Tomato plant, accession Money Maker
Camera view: vertical (180 deg); turntable rotation: 330 degrees
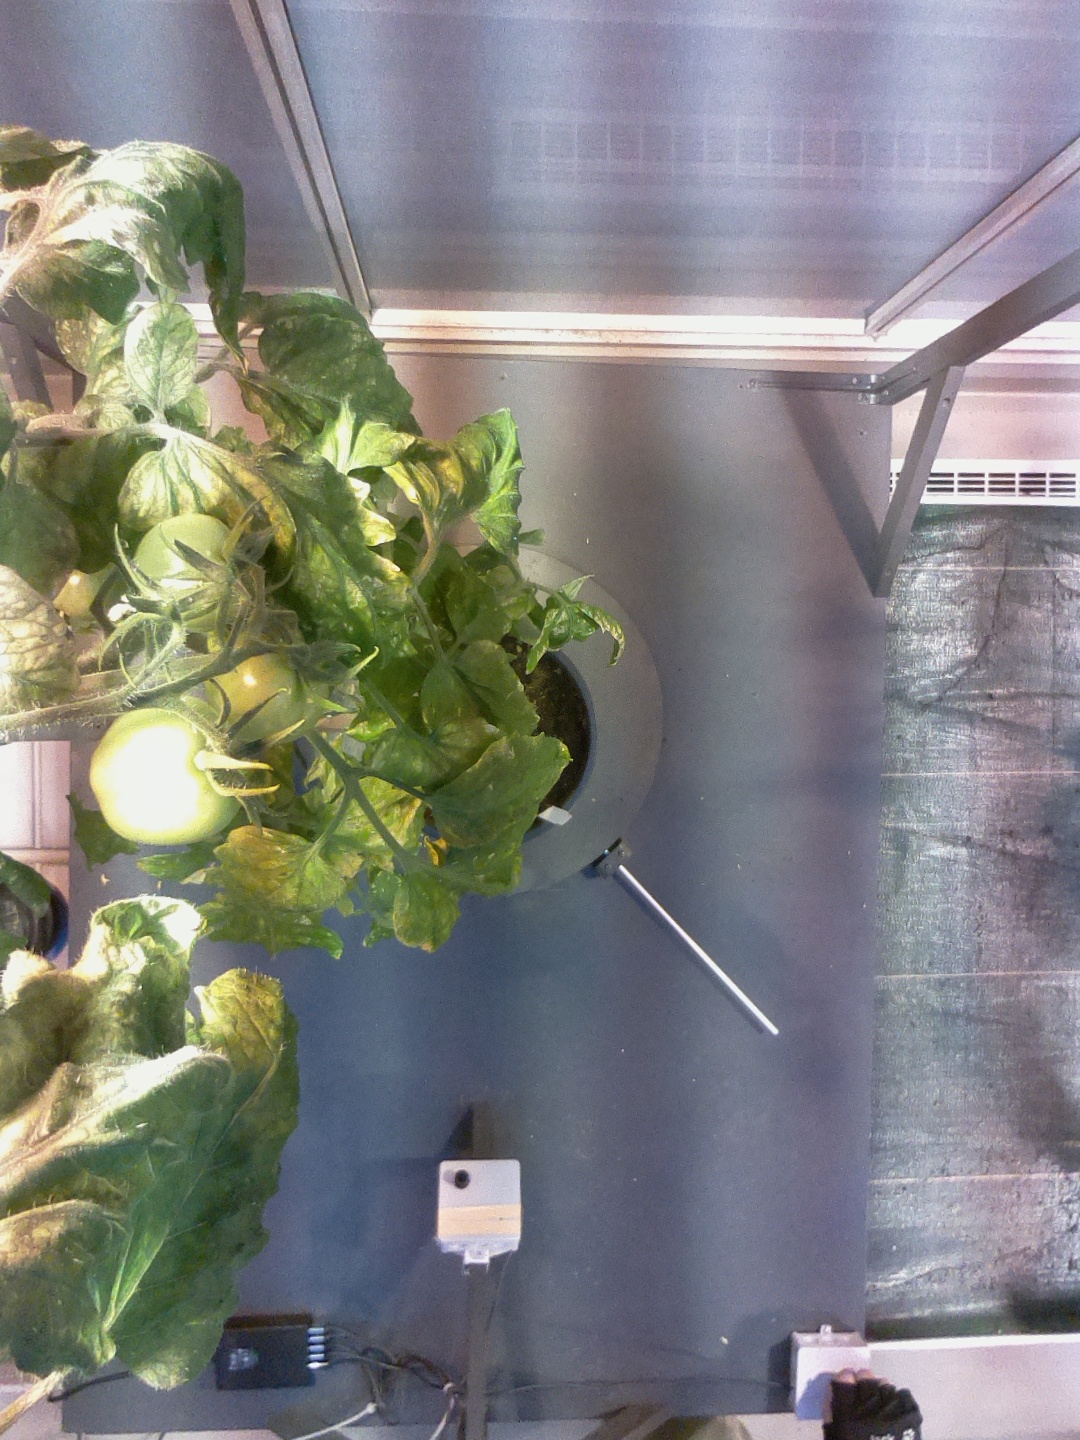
BBCH growth stage 76: 60%-70% of final fruit size